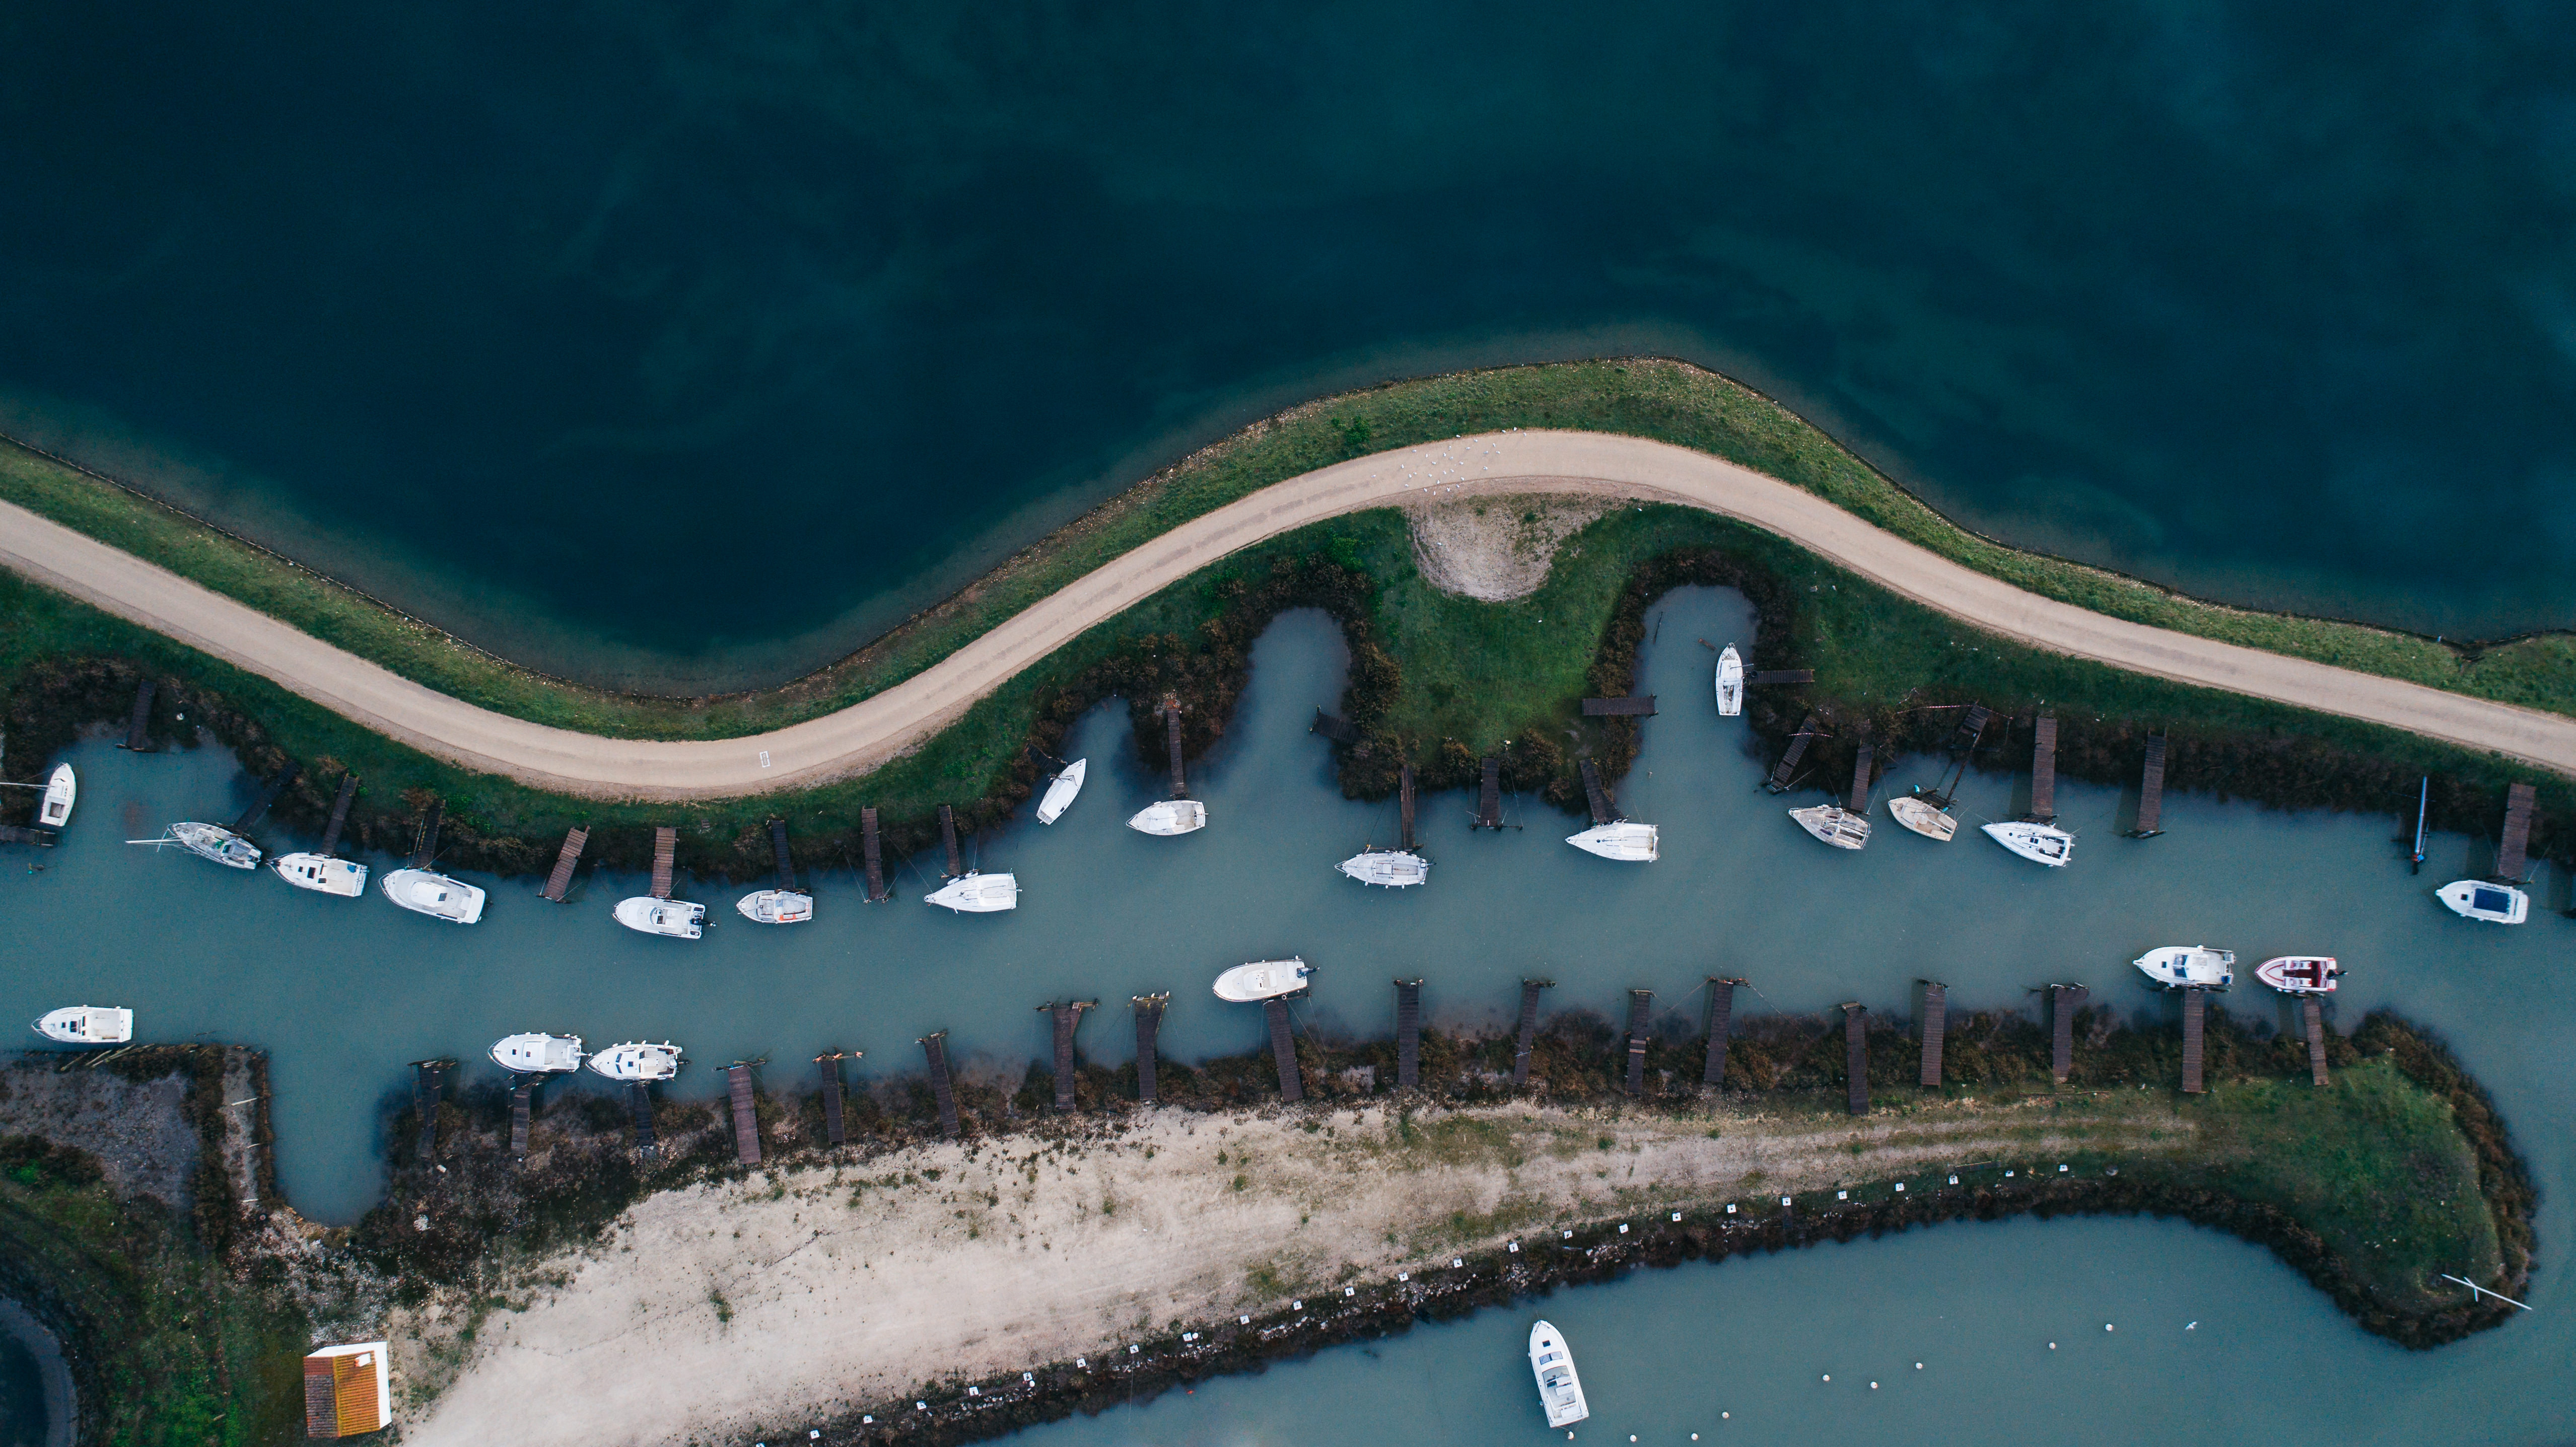
sea, waterway, estate, screenshot, bird's eye view, aerial photography, artificial island, atmosphere of earth